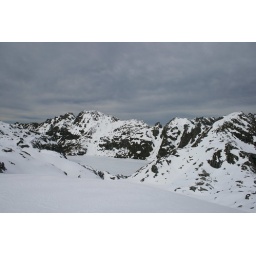
A frozen lake on top of the mountain beside where we landed, aparently called Lake Victoria.